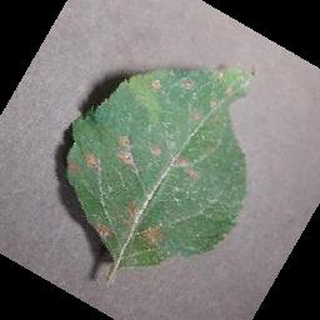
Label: apple_cedar_apple_rust